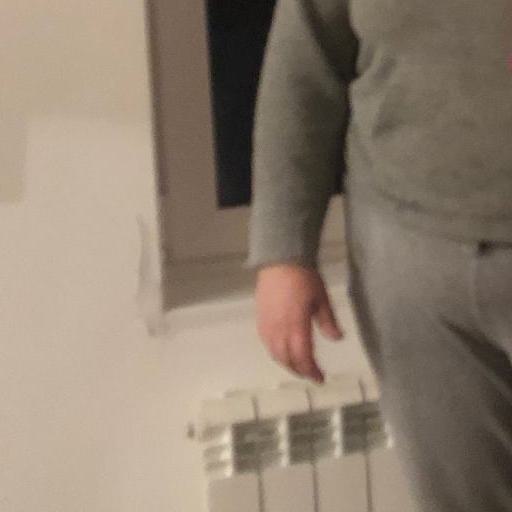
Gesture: no_gesture